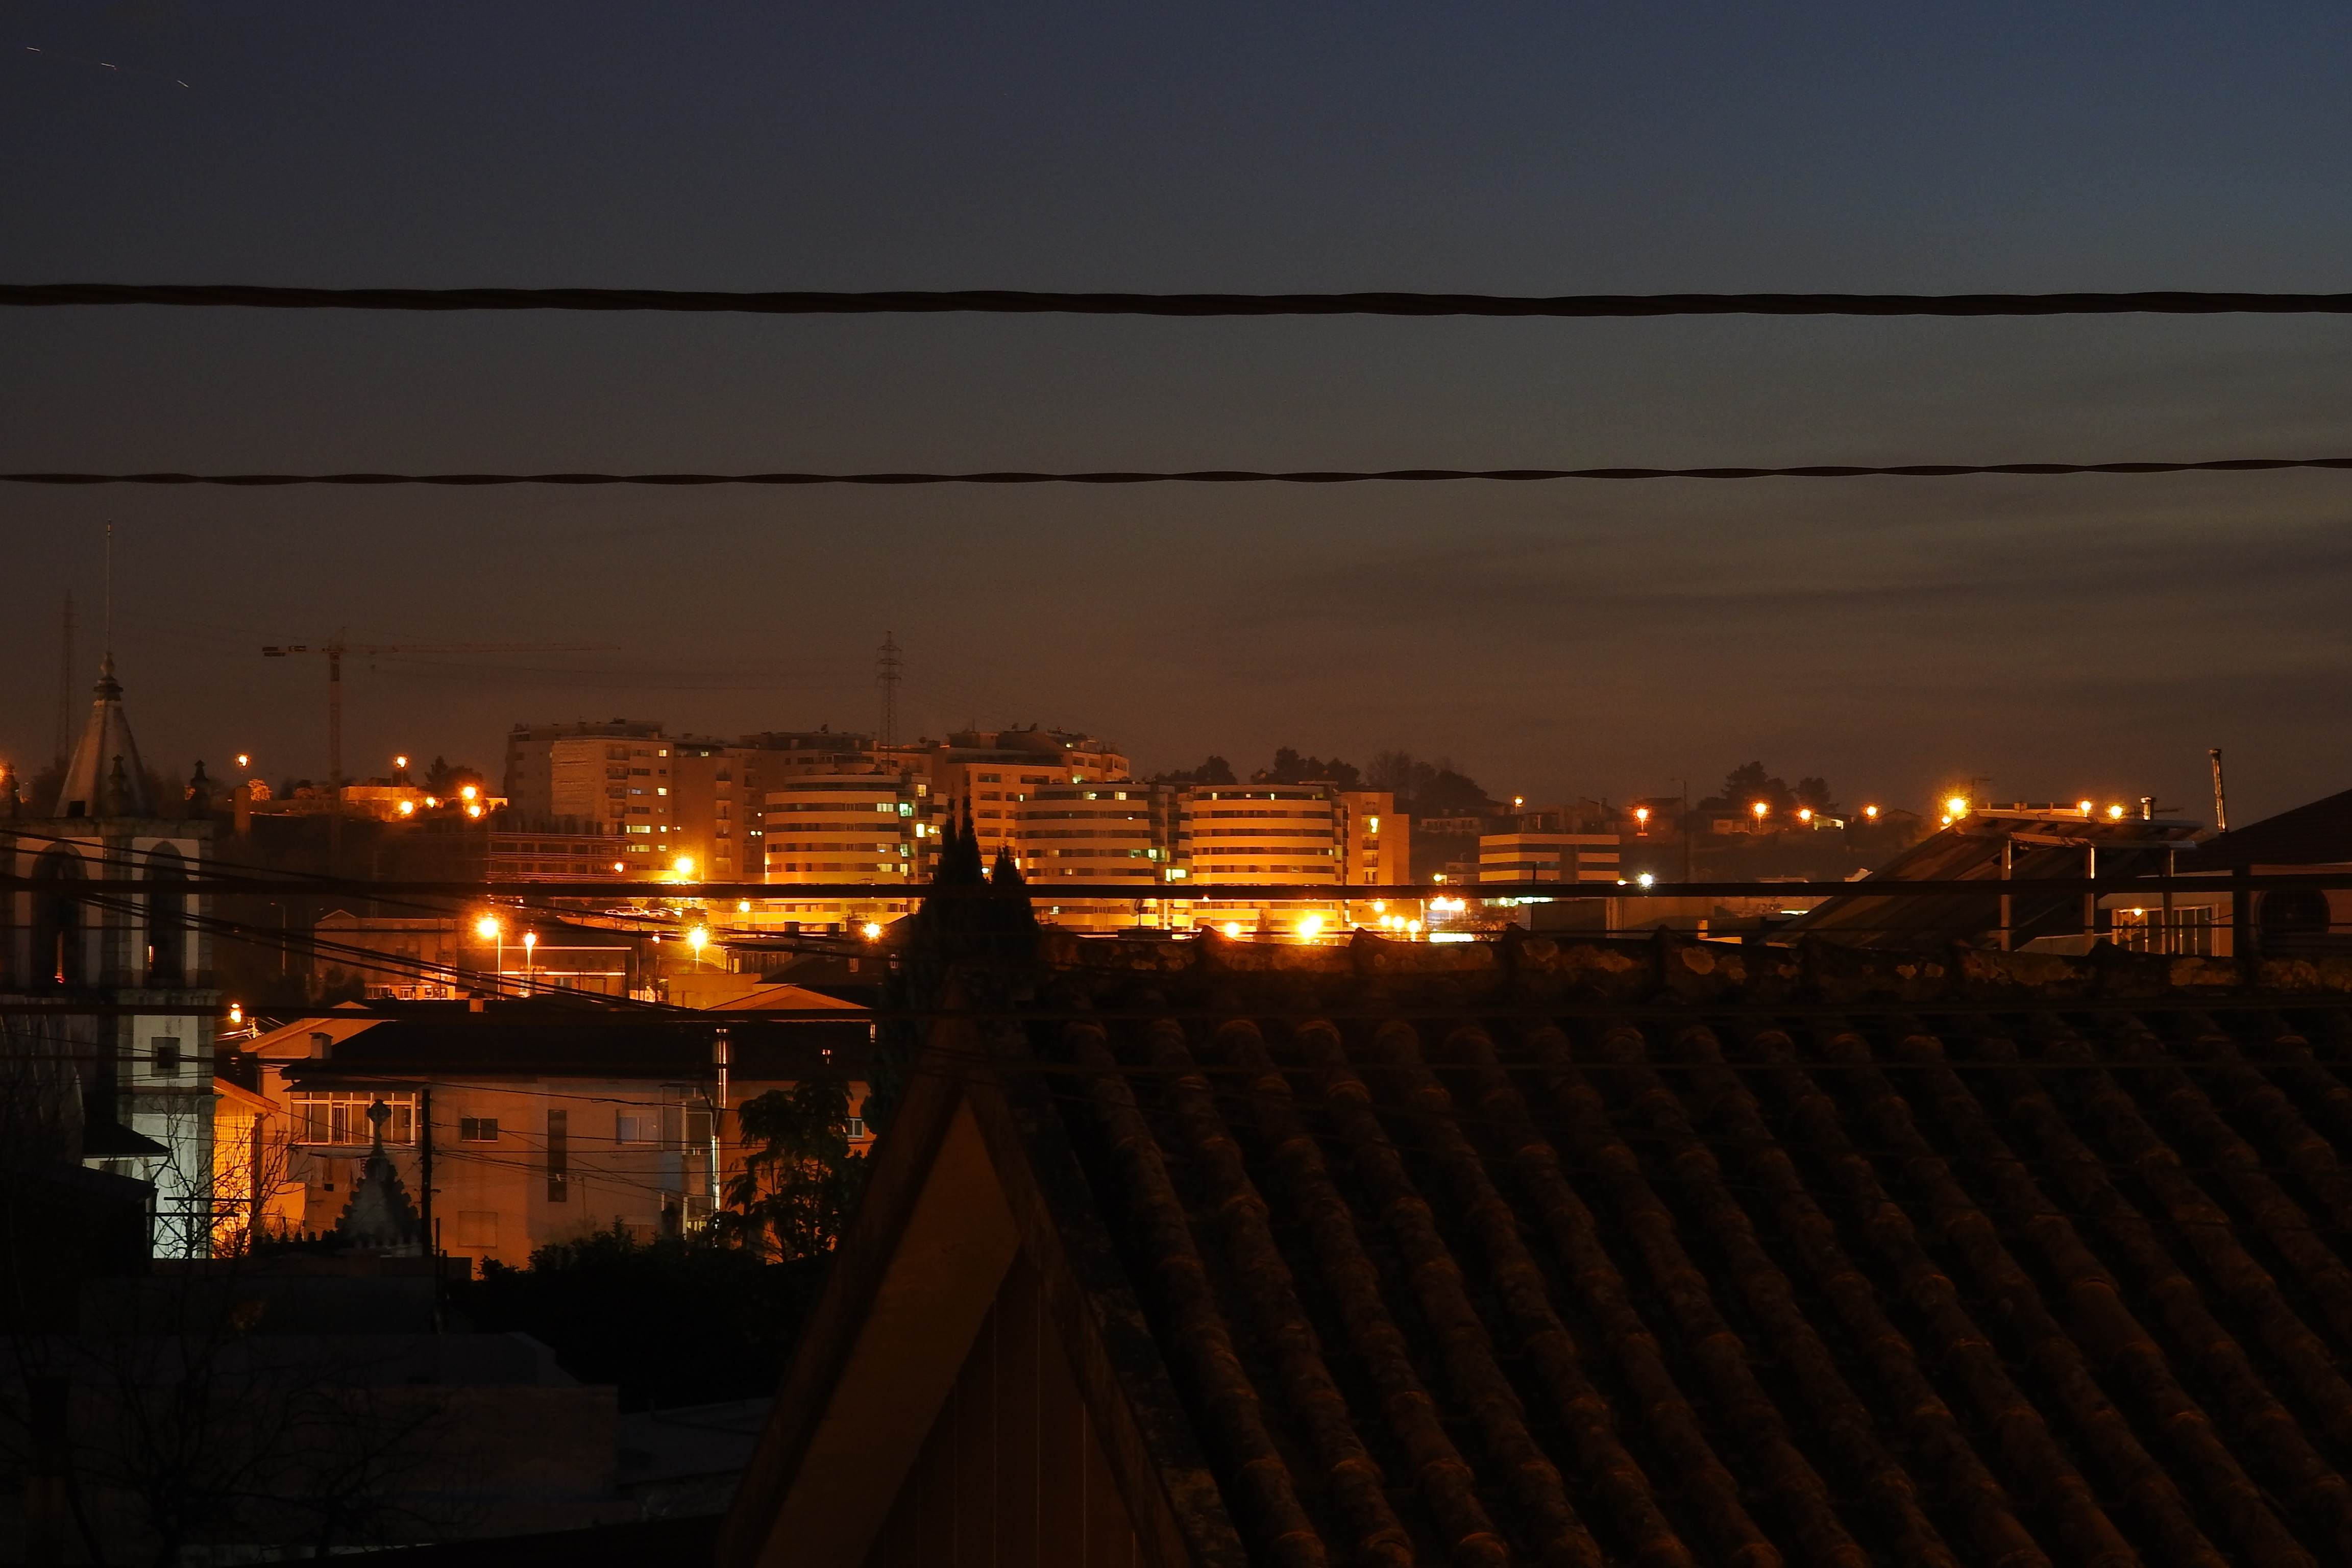
nocturno, sky, night, light, roof, evening, urban area, city, town, cloud, metropolitan area, horizon, dusk, sunset, metropolis, architecture, darkness, cityscape, skyline